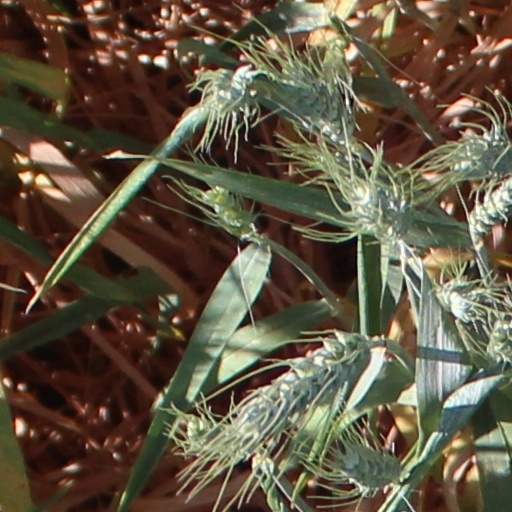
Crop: wheat